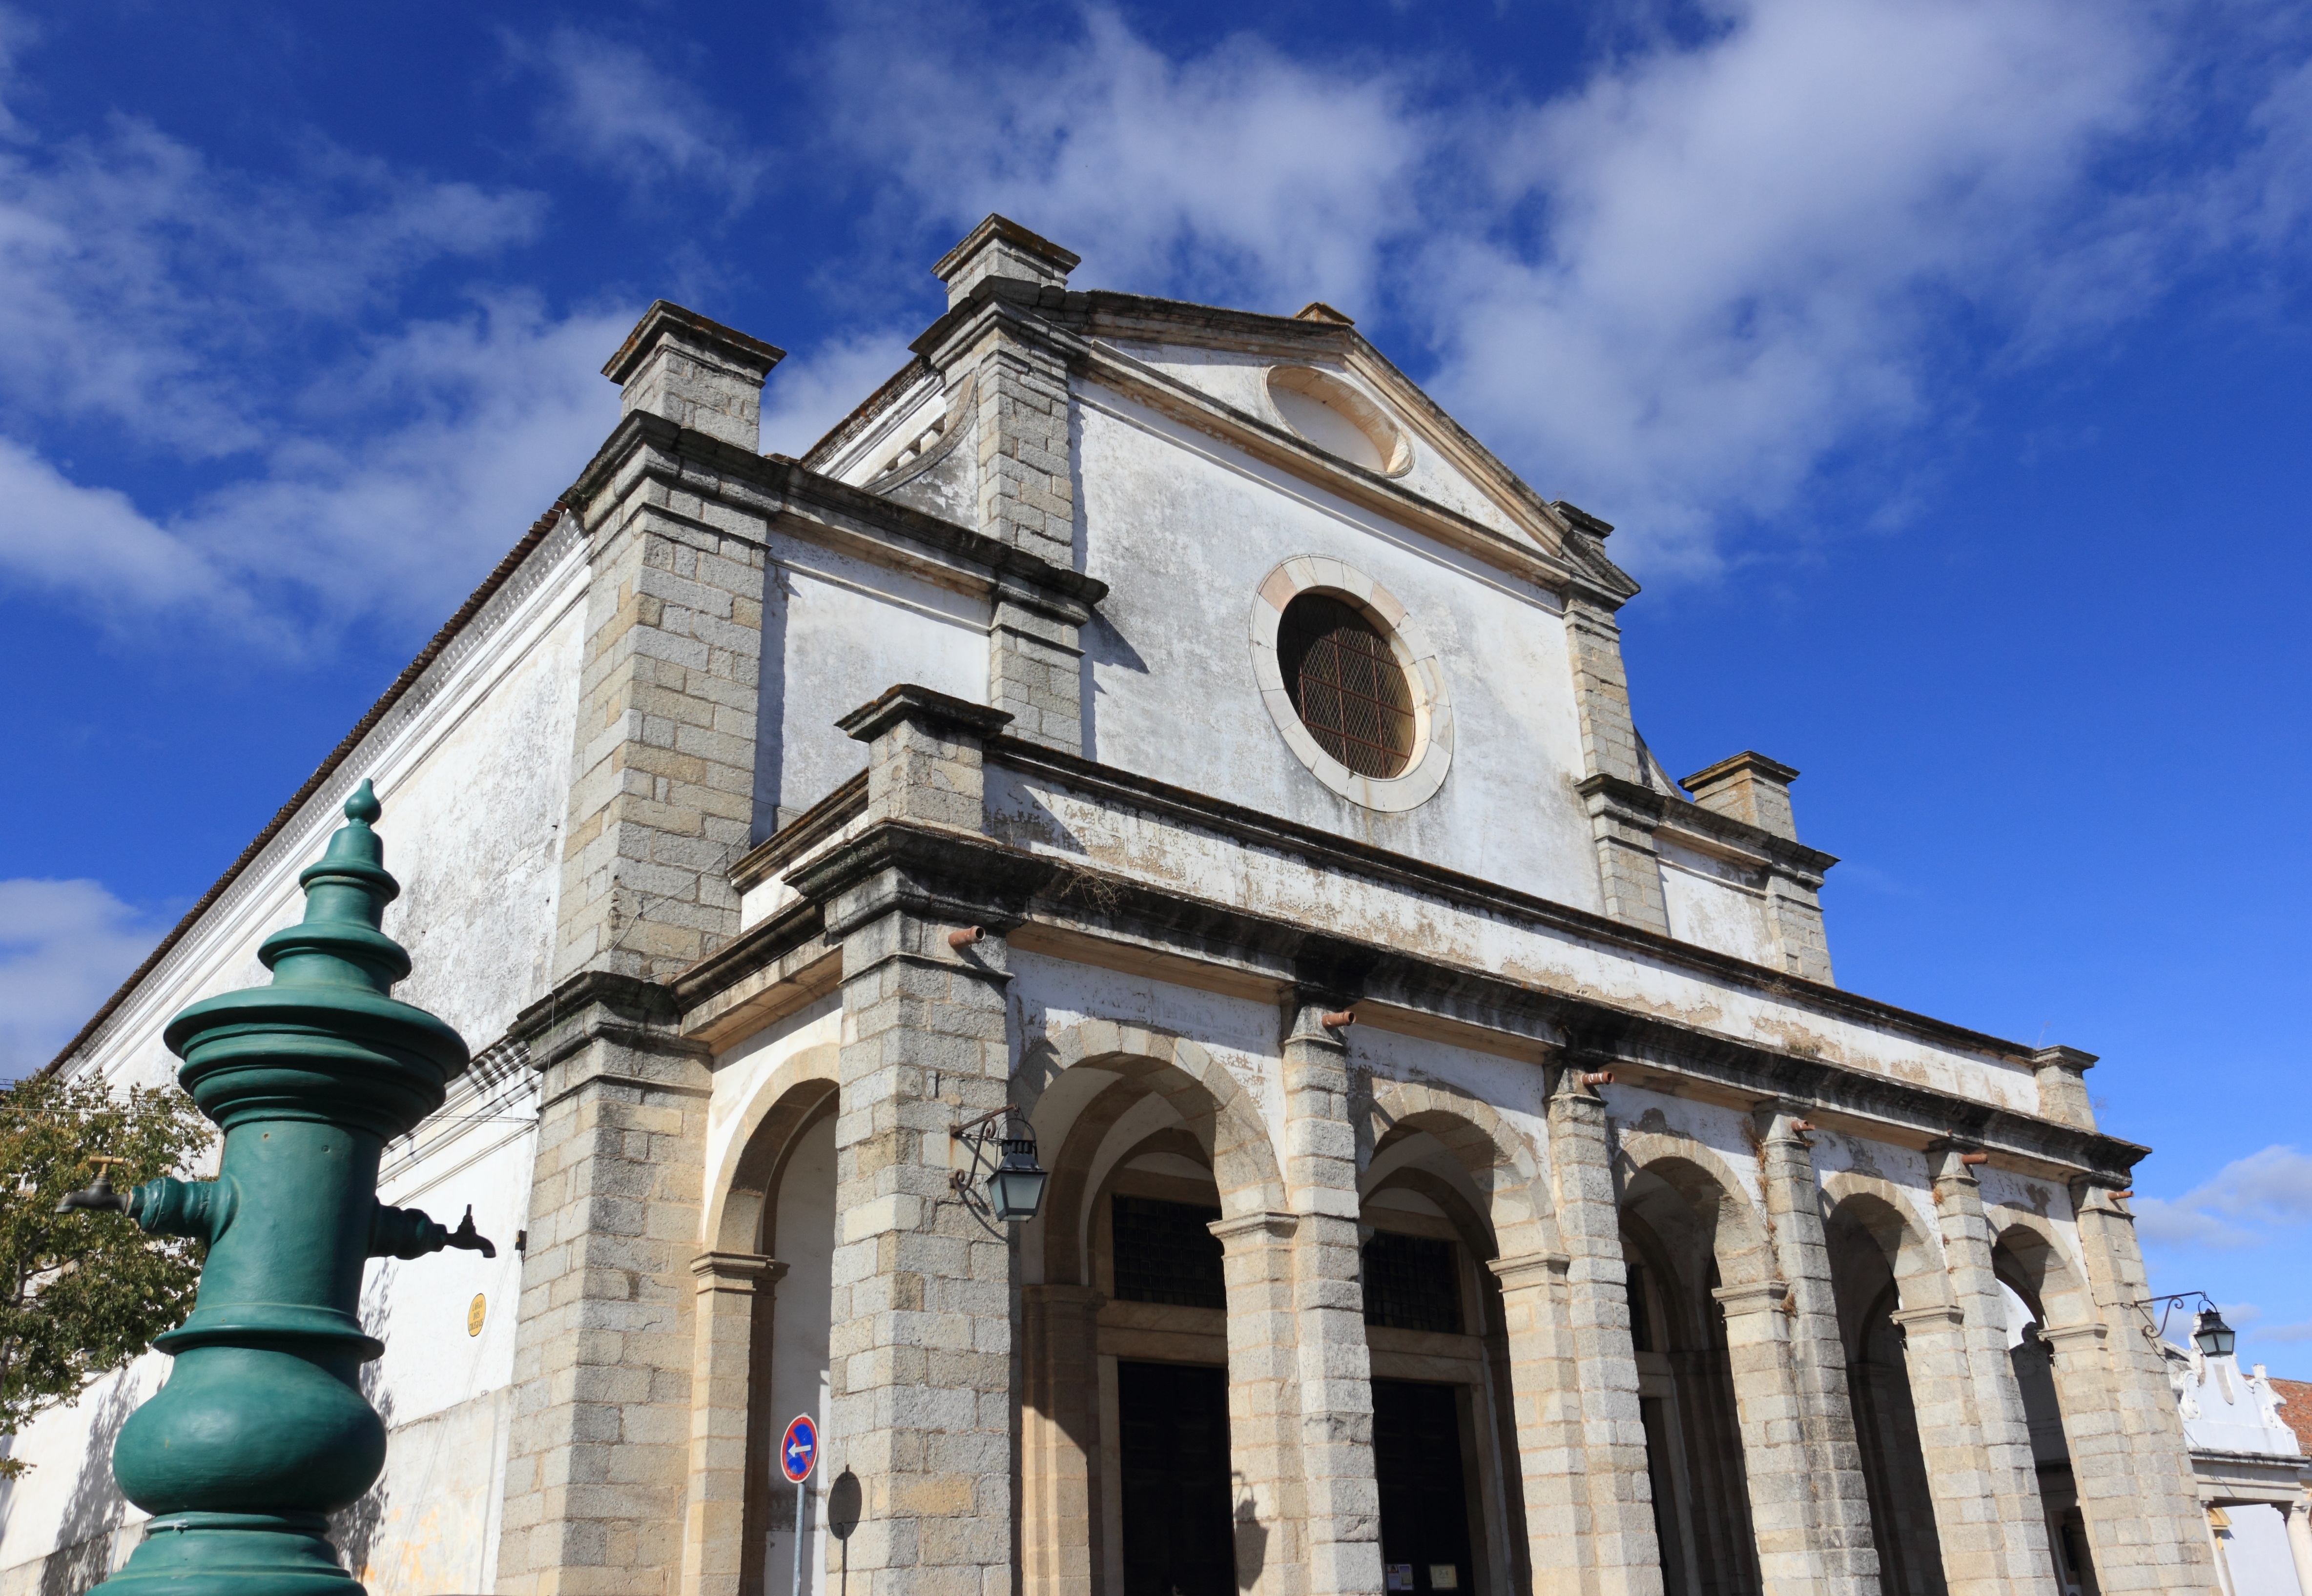
architecture, building, old, city, europe, religion, landmark, facade, church, place of worship, portugal, synagogue, basilica, evora